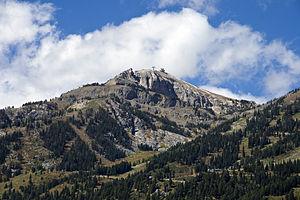
Rendezvous Mountain, près de Jackson Wyoming, États-Unis. Tram aérien et remontées mécaniques visibles.